Alterswil

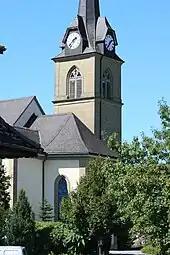
Church in Alterswil

From the , 1,352 or 71.9% were Roman Catholic, while 310 or 16.5% belonged to the Swiss Reformed Church. Of the rest of the population, there were 13 members of an Orthodox church (or about 0.69% of the population), there were 2 individuals (or about 0.11% of the population) who belonged to the Christian Catholic Church, and there were 12 individuals (or about 0.64% of the population) who belonged to another Christian church. There were 75 (or about 3.99% of the population) who were Islamic. There was 1 person who was Buddhist and 2 individuals who belonged to another church. 43 (or about 2.29% of the population) belonged to no church, are agnostic or atheist, and 77 individuals (or about 4.09% of the population) did not answer the question.